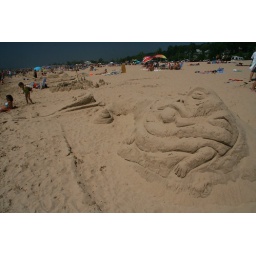
Sand sculptures at a sand sculpture building competition at the beach in Grand Haven.